Airbus A330neo

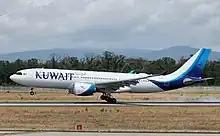
The A330-800 was introduced by Kuwait Airways on 20 November 2020.

Candidate engines included variants of Rolls-Royce's Trent 1000 and General Electric's GEnx-1B. Both engine makers were reportedly interested in winning an exclusive deal should a re-engined A330 be offered. The Trent 1000 TEN (Thrust, Efficiency, New Technology) engine was under development for the 787-10, but Rolls-Royce intended to offer a broad power range.